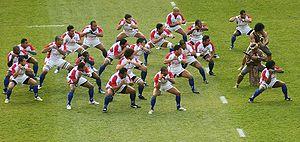
Les Pacific Islanders sont une sélection internationale de rugby à XV créé par la Pacific Islands Rugby Alliance